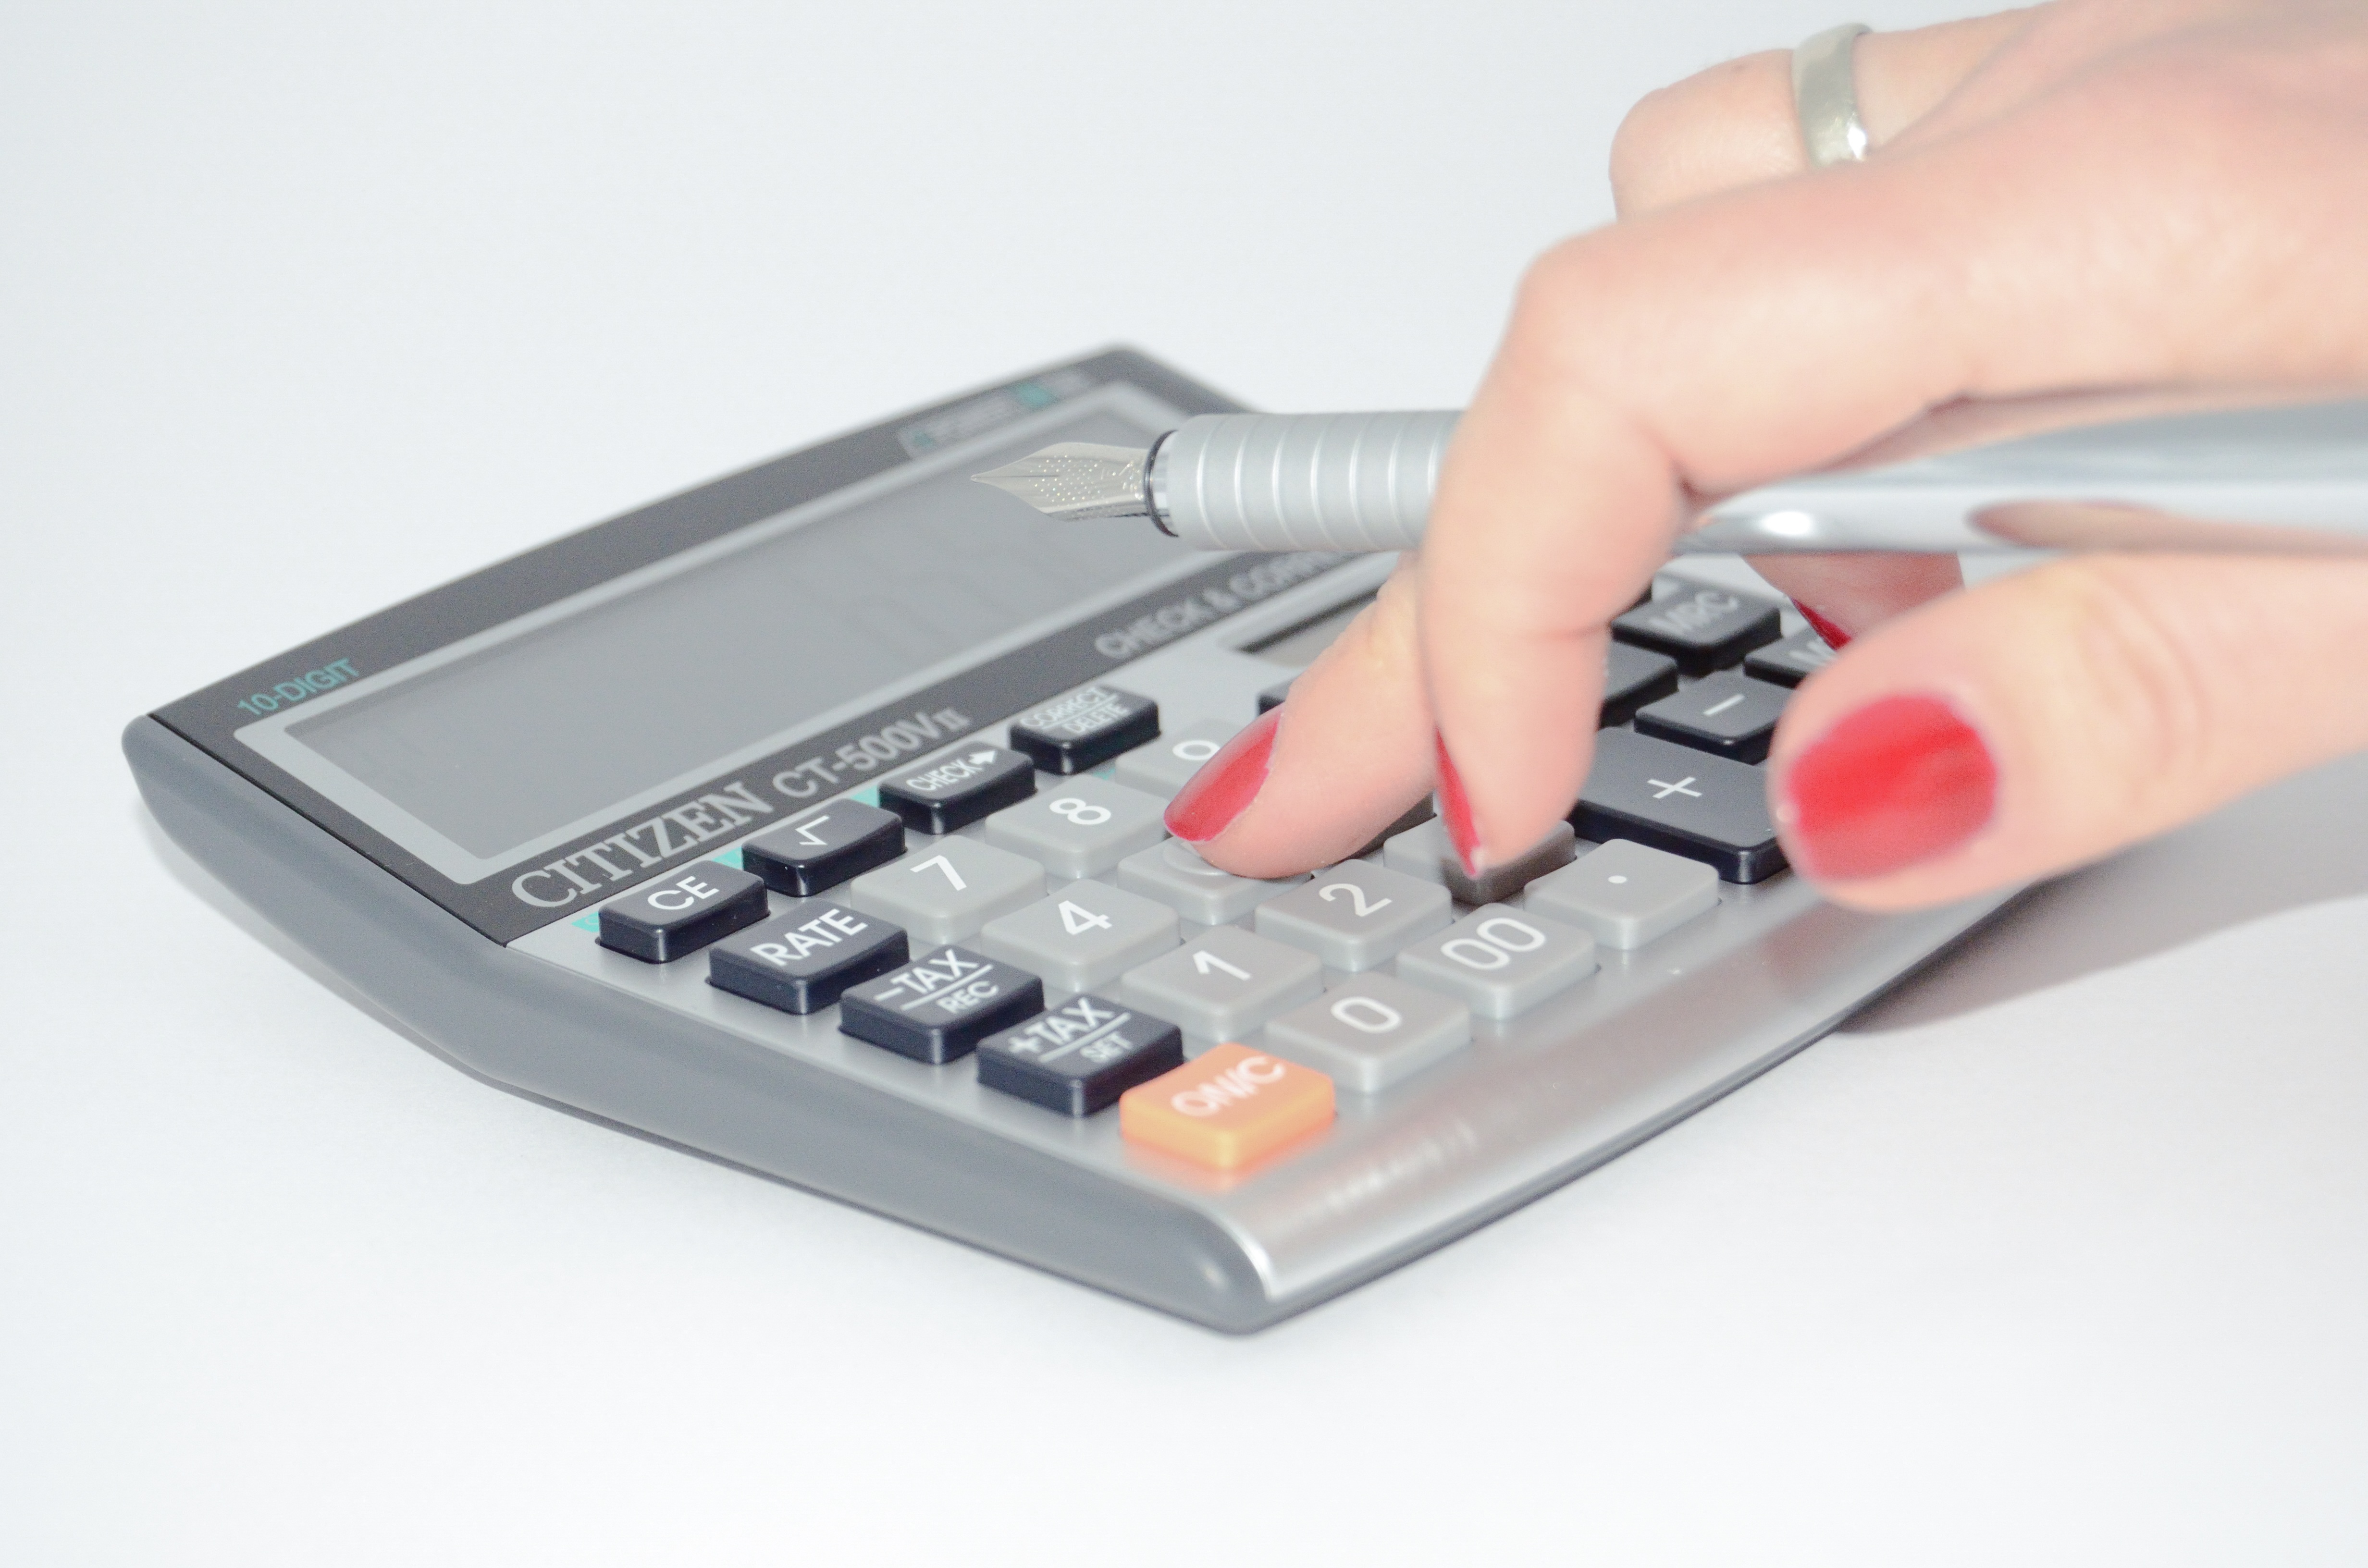
hand, pen, finger, office, cash, calculator, count, taxes, add, computer keyboard, the hand, calculate, expenses, office equipment